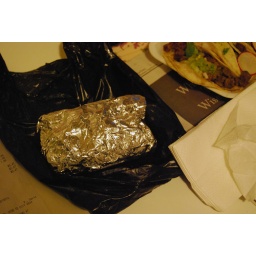
came in a black plastic bag..... and foil....and a tray... we ordered a lot.